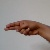
The image shows a hand gesture representing the letter 'H' in Indian Sign Language.